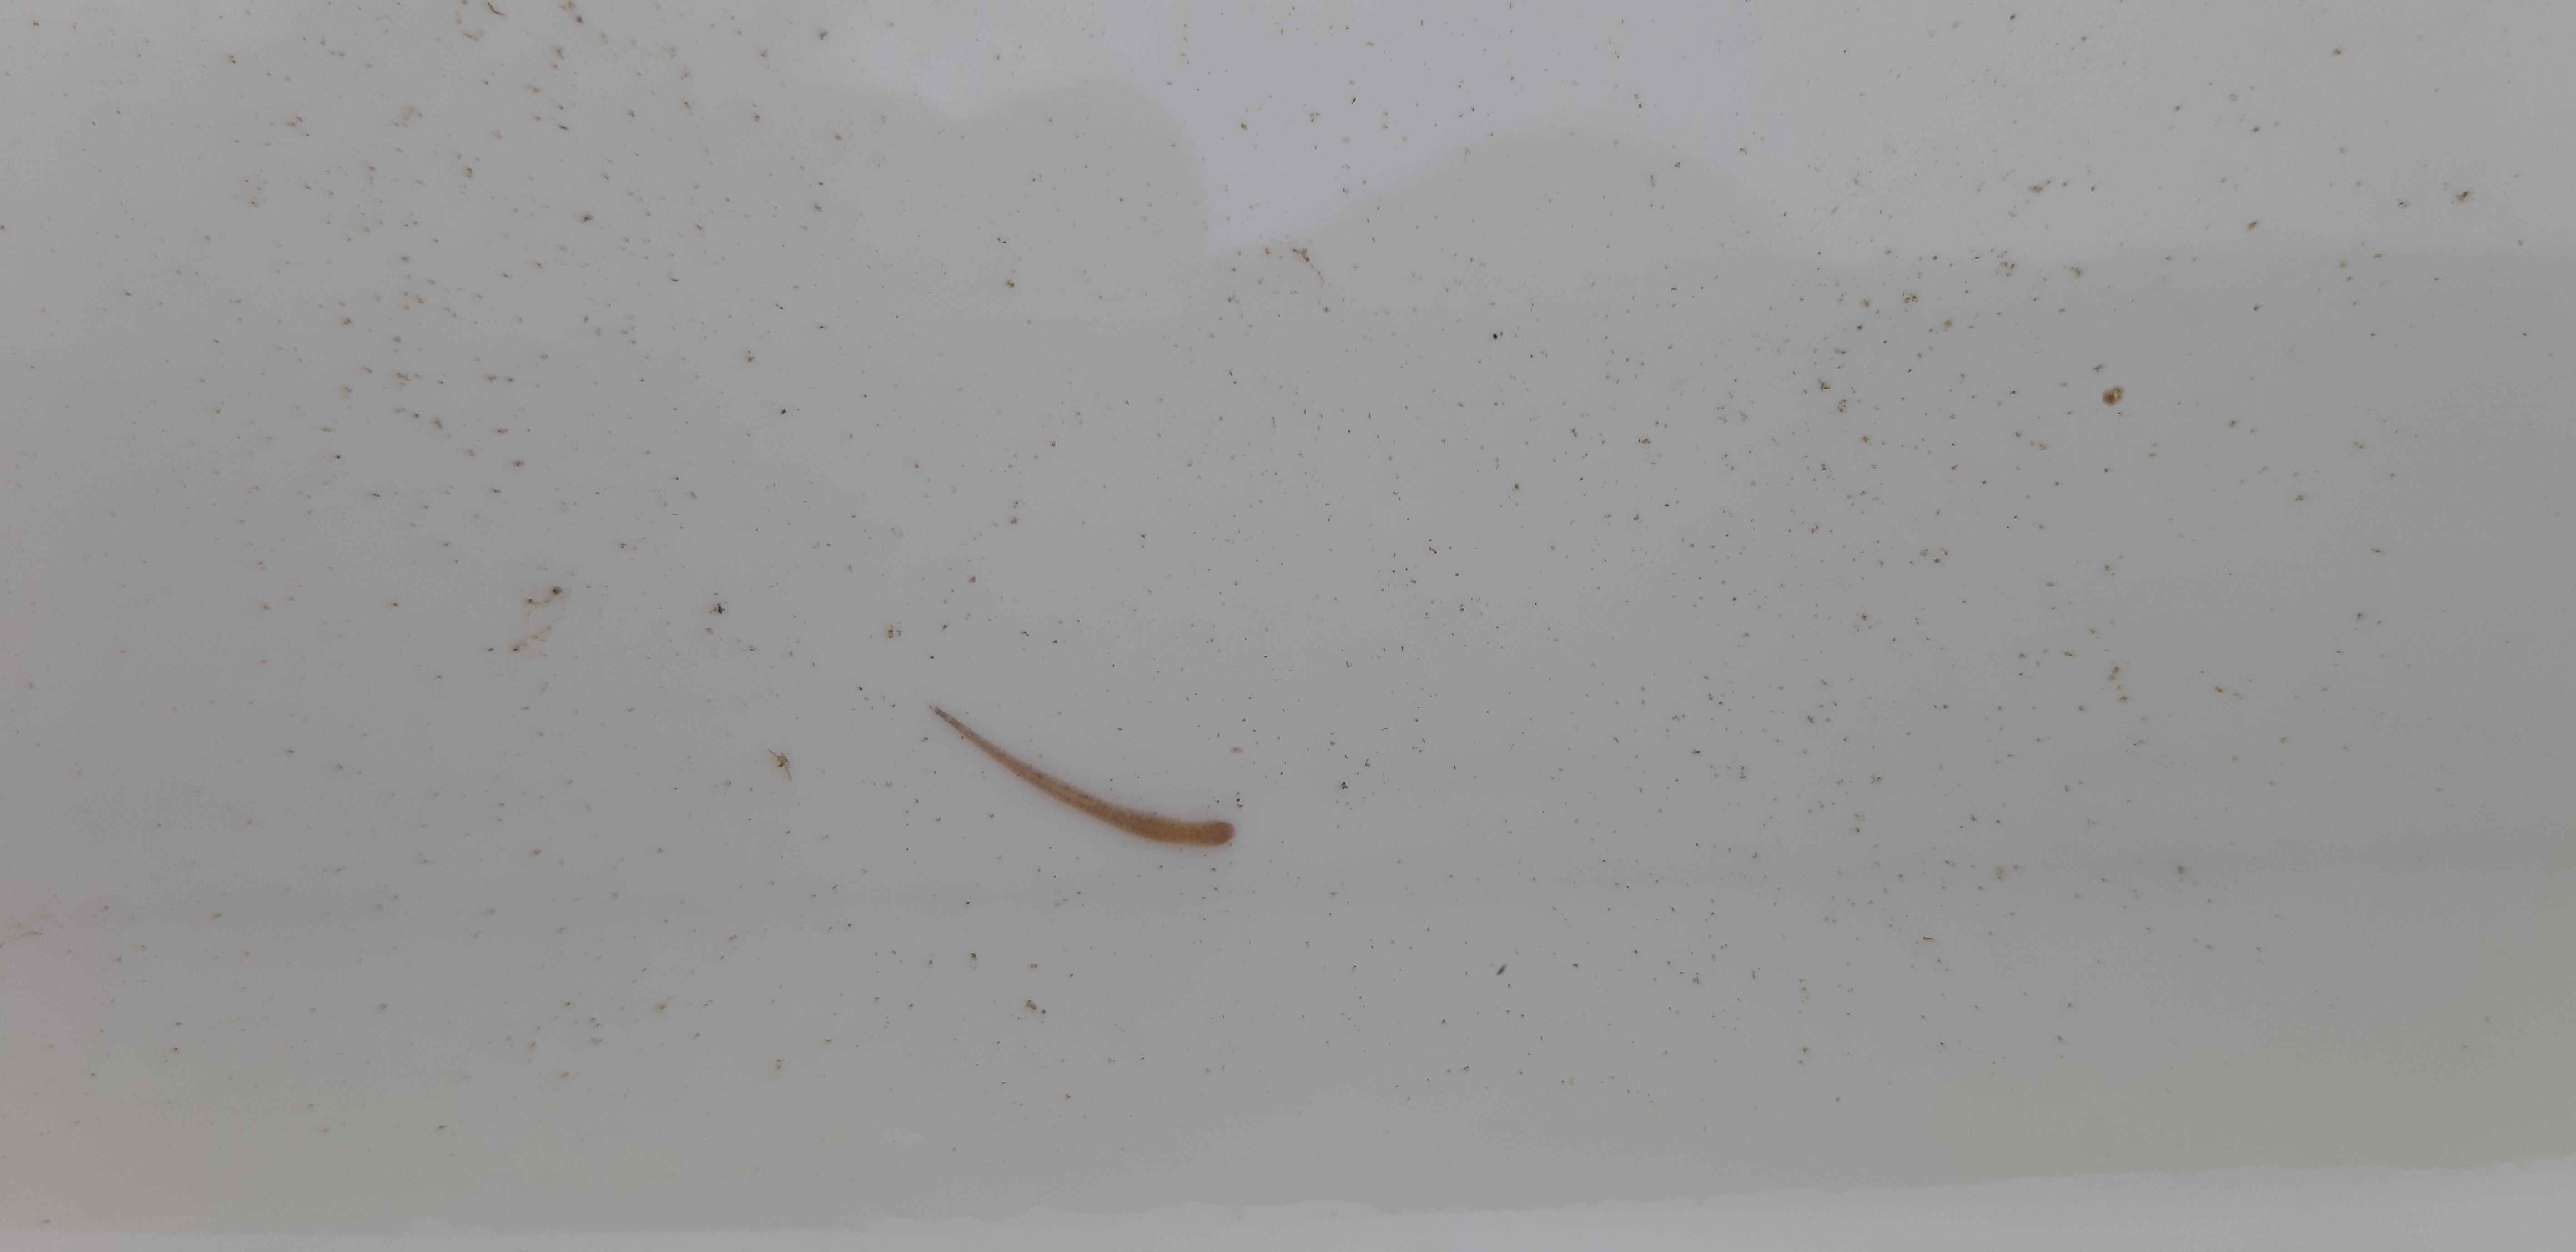
Macroinvertebrate group: leeches